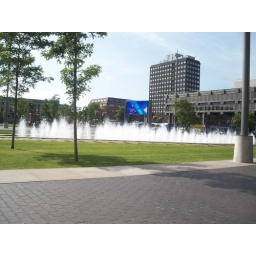
BBC Big Screen, and water feature, Centre Square. Church House office block in background.